William Mims

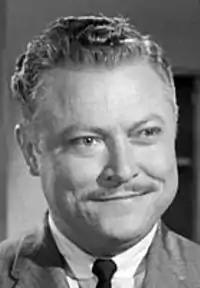
William Mims in Perry Mason 1961

William Mims (January 15, 1927 – April 9, 1991) was an American actor. He appeared in numerous films such as "The Day Mars Invaded Earth", "The Ballad of Cable Hogue", and "Hot Rods to Hell". He also appeared in classic television series such as "Hogan's Heroes", "The Beverly Hillbillies", "Petticoat Junction", "Bonanza", "Custer", "Wagon Train", "Lancer", "Perry Mason", "Alfred Hitchcock Presents", "Thriller", "The Twilight Zone", "The Fugitive", "The Wild Wild West", "Airwolf", "Adam-12", "Ironside", "Night Gallery", "", "Kung Fu", "Columbo" and "Fantasy Island" .